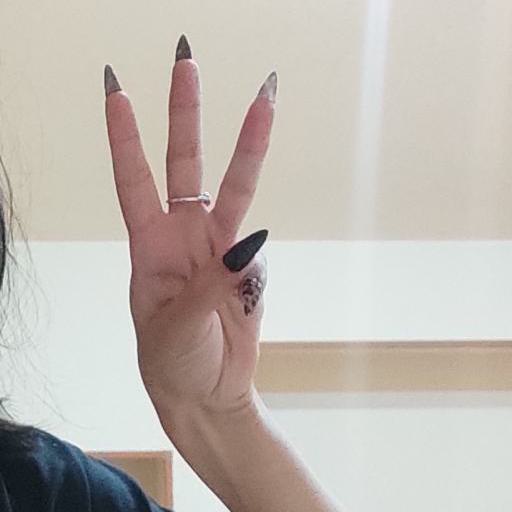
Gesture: three